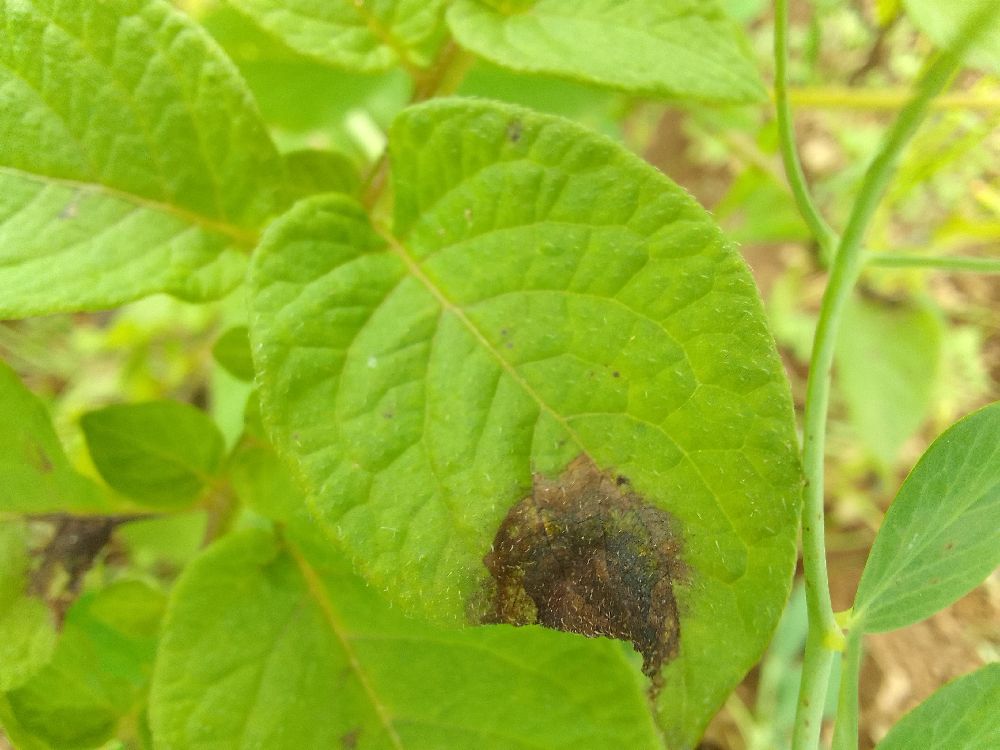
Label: Late blight